Havana Widows

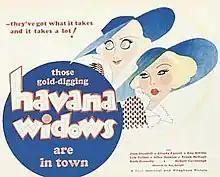
Movie poster

Havana Widows is a 1933 American pre-Code comedy film directed by Ray Enright, starring Joan Blondell and Glenda Farrell. It was released by Warner Bros. on November 18, 1933. Two chorus girls travel to Havana in search of rich husbands. Their target is Deacon Jones, a self-appointed moralist who cannot drink without getting drunk.